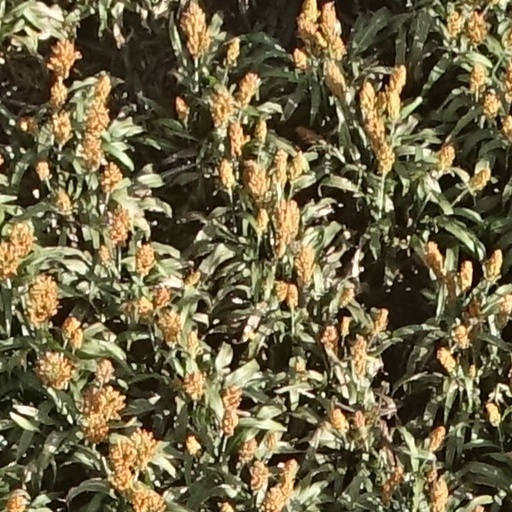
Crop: sorghum